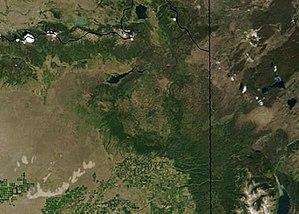
La Island Park Caldera est une des plus grandes caldeiras au monde avec ses 37 km de long sur 29 km de large. Elle se trouve aux États-Unis dans l'est de l'État de l'Idaho juste au sud-ouest de la caldeira de Yellowstone. Elle se forma lors d'une grande éruption il y a 2,1 millions d'années. Au même endroit il y a 1,3 million d'années une autre éruption forma la Henry's Fork Caldera. Ces deux éruptions formèrent également respectivement les formations géologiques de Mesa Falls Tuff et de Huckleberry Ridge Tuff.